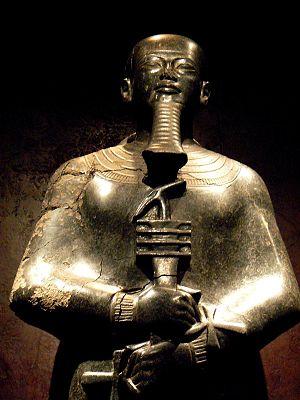
Une statue du dieu égyptien Ptah trouvée à Thèbes - XVIIIe dynastie égyptienne - Règne d'Aménophis III - Musée égyptien de Turin
Aida est un opéra en quatre actes de Giuseppe Verdi, sur un livret d'Antonio Ghislanzoni d'après une intrigue d'Auguste Mariette, créé le 24 décembre 1871 à l'Opéra khédival du Caire.
Dans la mythologie égyptienne, Ptah est le démiurge de Memphis, dieu des artisans et des architectes. Dans la triade de Memphis, il est l'époux de Neith et deviendra tardivement celui de Sekhmet, il est le père de Néfertoum.
Le Musée égyptologique de Turin ou Musée des antiquités égyptiennes de Turin possède l'une des plus importantes collections égyptologiques du monde. Il expose 14 800 œuvres, dont 11 500 dans les « galeries de la culture matérielle », sur près de 40 000 œuvres. C'est le premier musée italien à avoir été partiellement privatisé en décembre 2005 dans le cadre de la création d'une fondation.